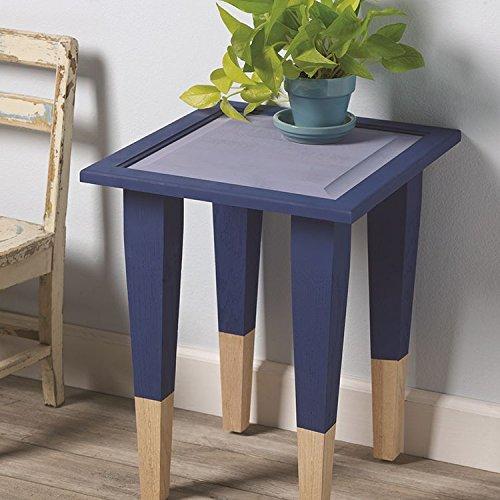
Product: FolkArt Milk Paint Brush, 38999 2-Inch
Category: Arts, Crafts & Sewing | Painting, Drawing & Art Supplies | Painting | Paintbrushes | Paintbrush Sets
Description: Specially designed for use with FOLKART milk paint.
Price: $6.46
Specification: ProductDimensions:1x1x1inches|ShippingWeight:3.2ounces(Viewshippingratesandpolicies)|Itemmodelnumber:38999|ASIN:B01E9H314G